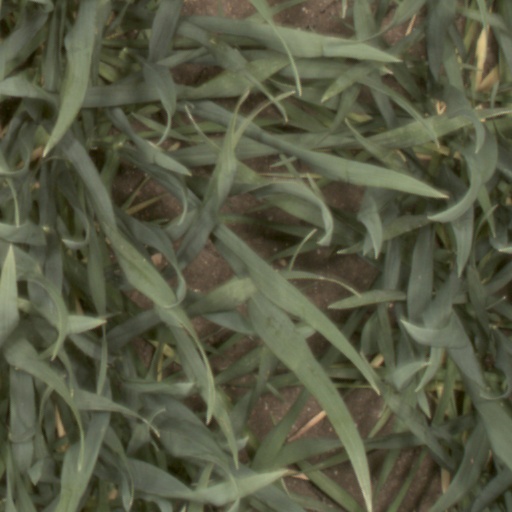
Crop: wheat